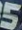
Number: 5